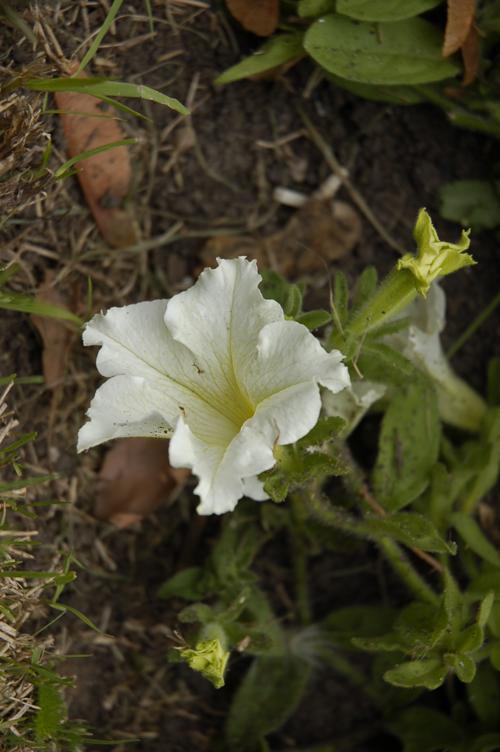
Label: petunia